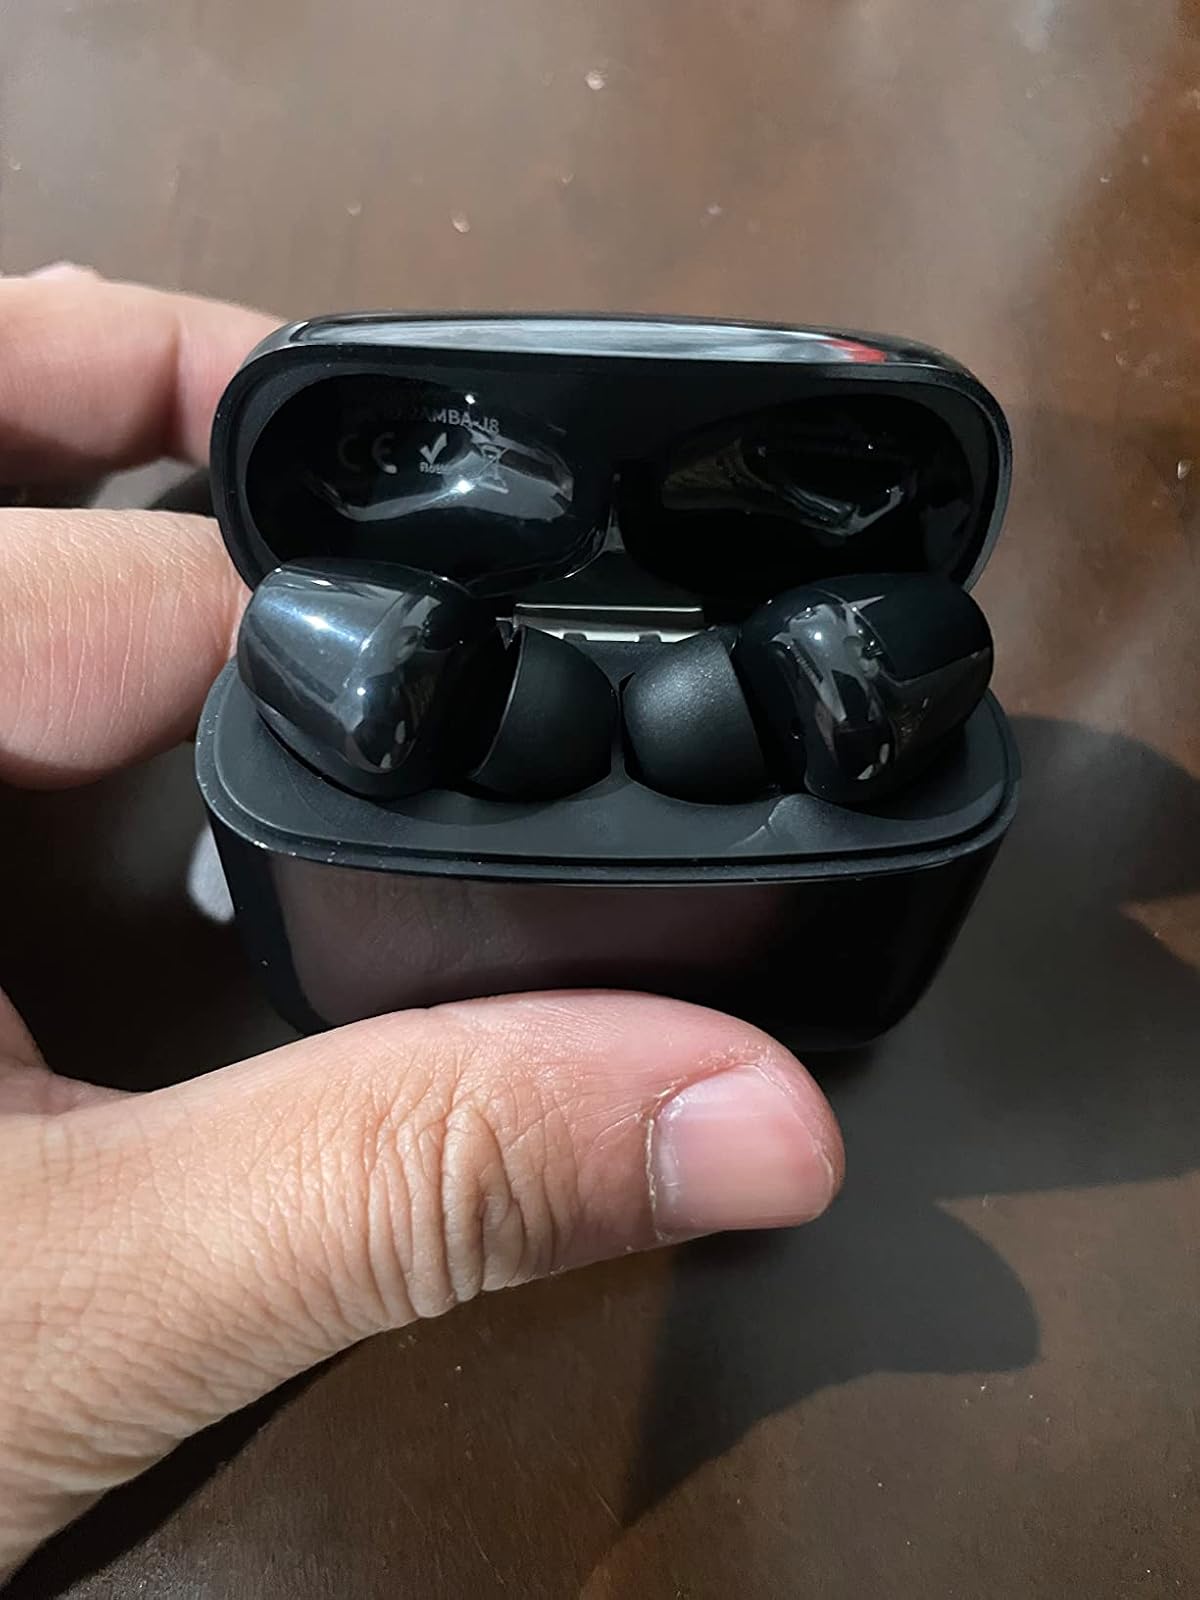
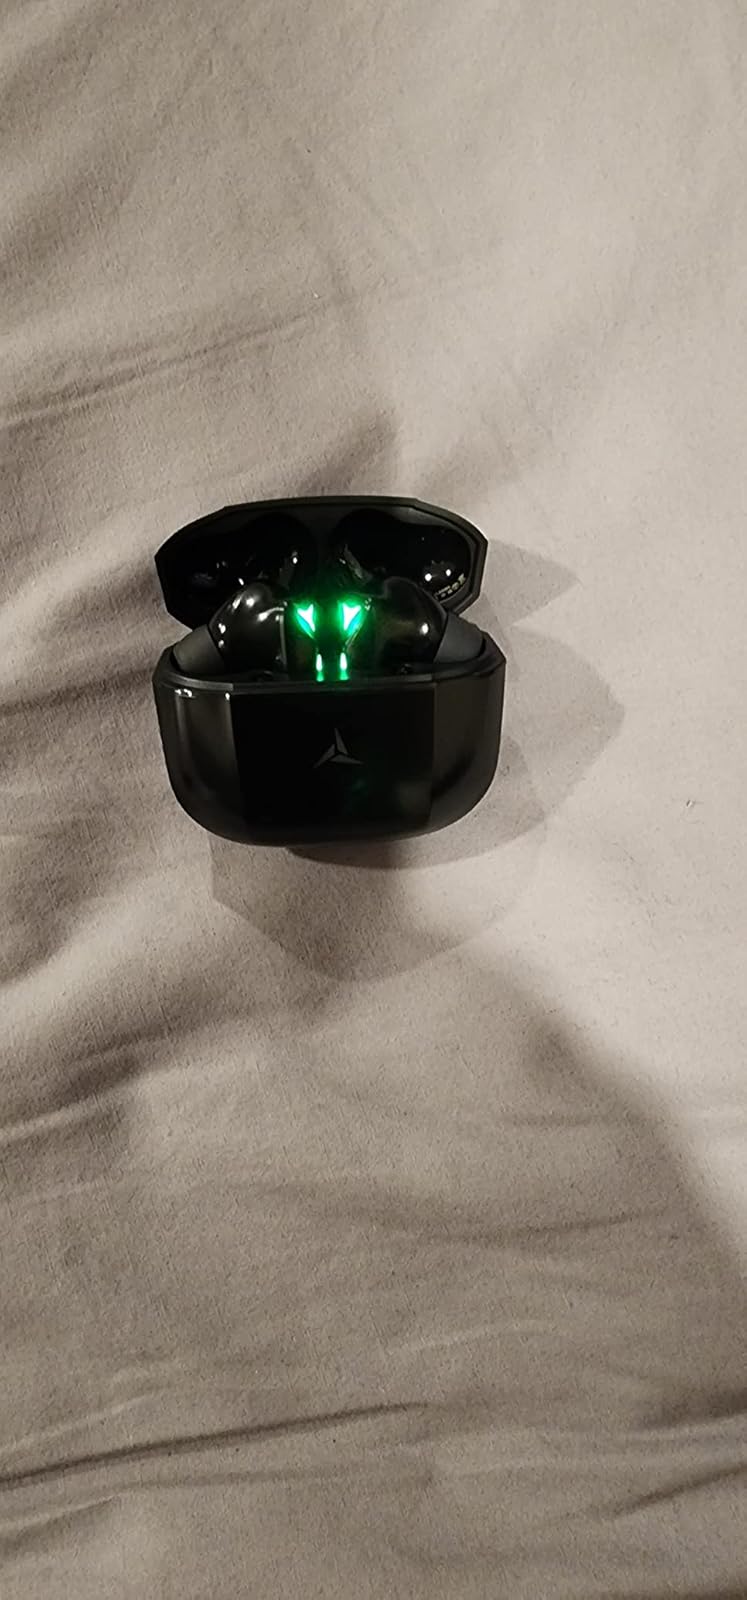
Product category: earbuds
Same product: no